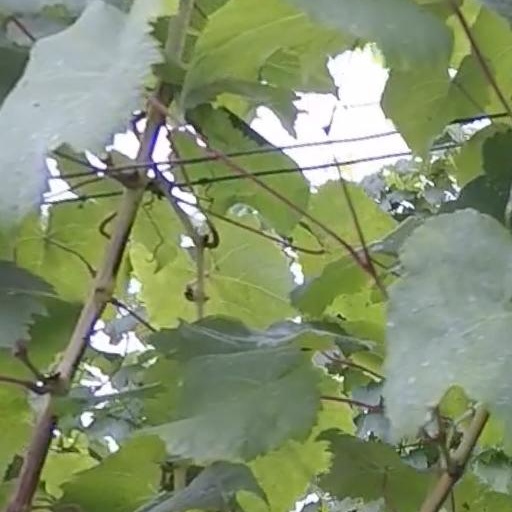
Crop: grape